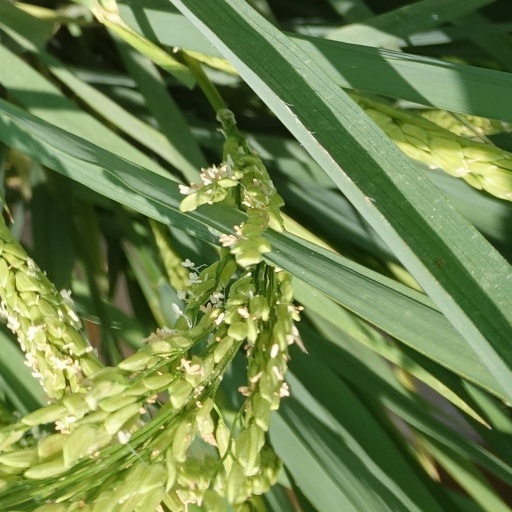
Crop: rice